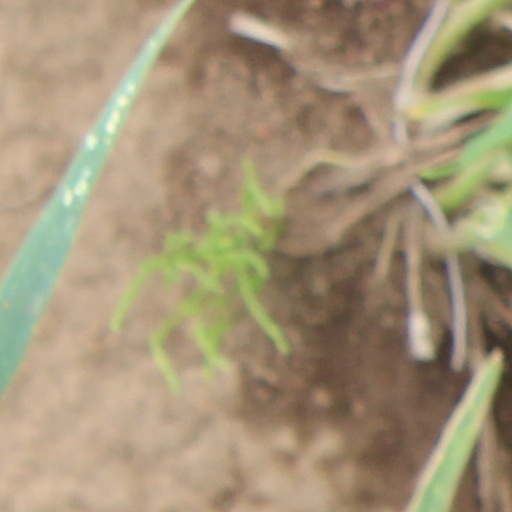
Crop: wheat